Toro Rosso STR2

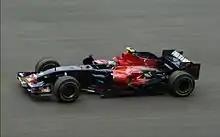
Vettel driving the STR2B at the 2008 Malaysian Grand Prix

Coming back to Europe for the start of the European season, the team hoped that the STR2B would have its last race at the 2008 Spanish Grand Prix, with the STR3 being raced for the first time at the 2008 Turkish Grand Prix. The new car's debut was later delayed until the 2008 Monaco Grand Prix, as Chief Engineer Laurent Mekies said they didn't have enough parts to run the team in a professional manner over the weekend of the Turkish Grand Prix.